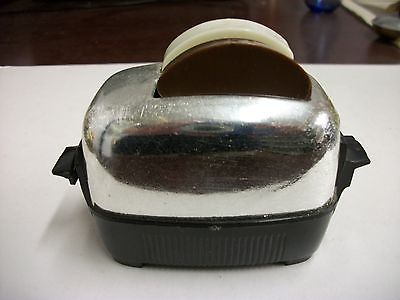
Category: toaster